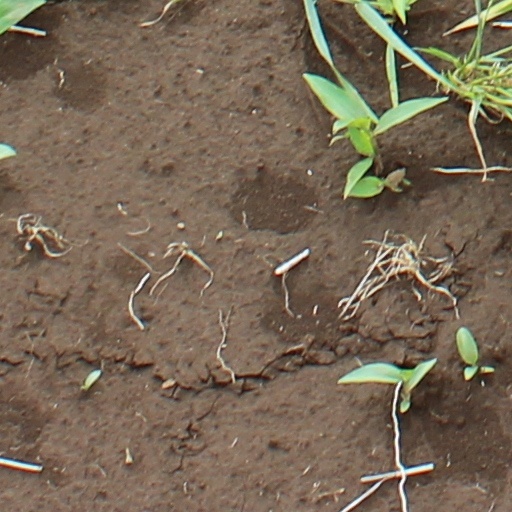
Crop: wheat